Duchess Alexandra of Oldenburg

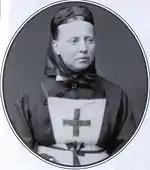
Grand Duchess Alexandra Petrovna of Russia in her nurse uniform. 1870s

When the Grand Duke arranged a change of class into the gentry for his mistress and the couple's illegitimate children, Alexandra Petrovna appealed to Alexander II to intervene, but she found her brother-in-law less than sympathetic. "You see," he bluntly told her, "your husband is in the prime of his life, and he needs a woman with whom he can be in love. And look at yourself! See even how you dress! No man would be attracted". After this encounter, however, Alexander did advise his brother to be more discreet and exiled Catherine Chislova to Wenden, near Riga in 1875. Grand Duke Nicholas managed to have Chislova returned and had her installed with their illegitimate children in the Crimea. During the Russian-Turkish War, 1877–1878, Grand Duke Nicholas Nikolaievich commanded the Russian army of the Danube while Alexandra organized a sanitary unit at her own expense. After the end of the war, Grand Duke Nicholas spent most of his time in Crimea with his mistress while Grand Duchess Alexandra continued to live at their St Peterburg palace.